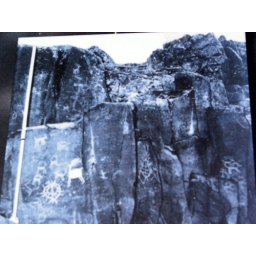
This area is now under water due to the building of the dam. It is not known how may were lost